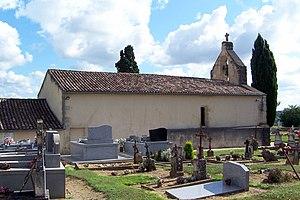
Église Saint-Martin de Neuffons (Gironde, France)